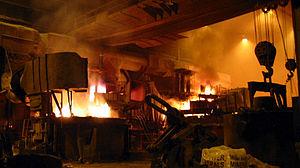
Une aciérie est une usine servant à produire de l'acier en grandes quantités, sous la forme de produits semi-finis.